Detergent enzymes

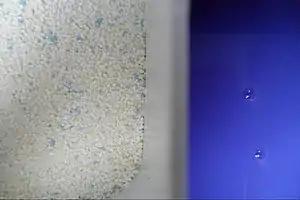
Detergent powder containing enzymes

Detergent enzymes are biological enzymes that are used with detergents. They catalyze the reaction between stains and the water solution, thus aiding stain removal and improving efficiency. Laundry detergent enzymes are the largest application of industrial enzymes.